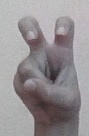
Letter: toot